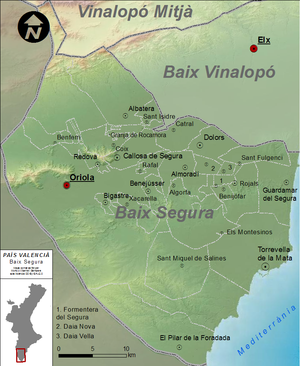
La Vega Baja del Segura en castillan et Baix Segura en valencien est une comarque de la province d'Alicante, dans la Communauté valencienne, en Espagne. Son chef-lieu est Orihuela.